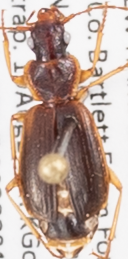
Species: Cymindis cribricollis
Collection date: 2020-08-19
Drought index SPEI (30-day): -1.546
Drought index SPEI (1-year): -0.05
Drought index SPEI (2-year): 0.54